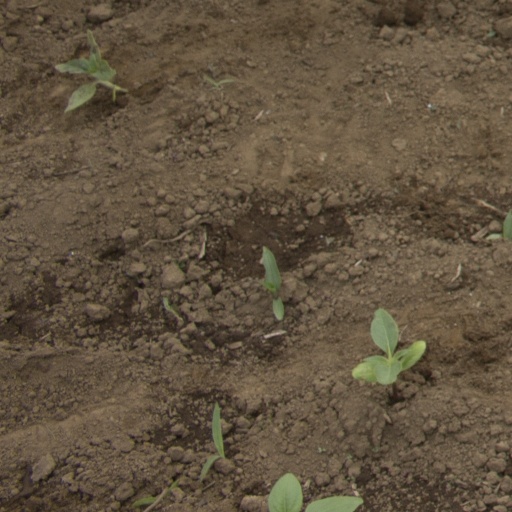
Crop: Jerusalem artichoke